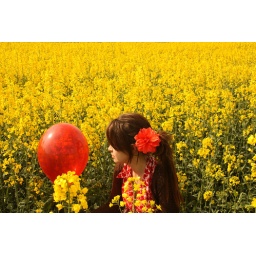
red balloon in a yellow field